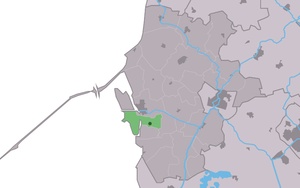
Idsegahuizum est un village de la commune néerlandaise de Súdwest Fryslân, dans la province de Frise. Son nom en frison est Skuzum.